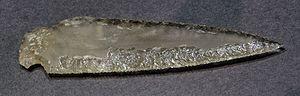
Le IIIᵉ millénaire av. J.-C. s'étend de 3000 à 2001 av. J.-C. En Mésopotamie, les cités-États sont unifiées brièvement par l’empire d'Akkad, le premier exemple d’empire connu, auquel succède la troisième dynastie d'Ur et la « période néo-sumérienne ». Les civilisations urbaines s’étendent le long des voies fluviales, le Nil, la Mésopotamie, la vallée de l’Indus, la vallée de l’Oxus. En Asie de l'Ouest et du Sud, elles sont connectées entre elles par un trafic maritime attesté en Méditerranée, dans la mer Rouge, le golfe Persique, et l'océan Indien. En Chine, les premières villes semblent autosuffisantes grâce à des espaces agricoles souvent intégrés dans leurs enceintes.